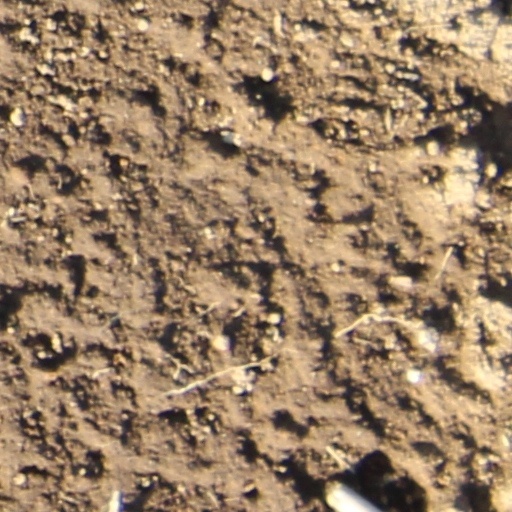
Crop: wheat